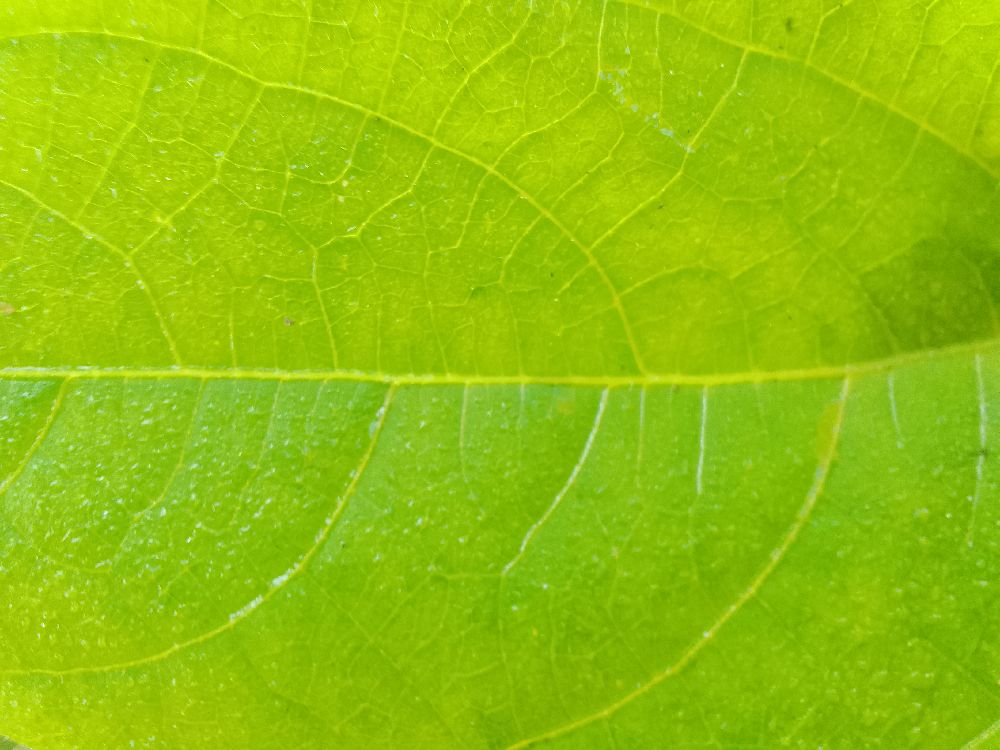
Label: healthy